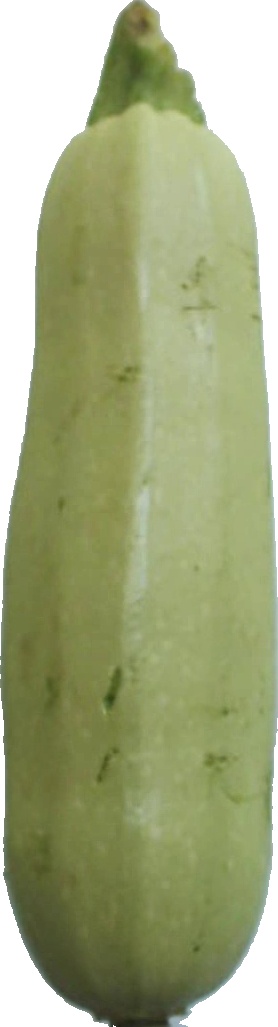
Label: zucchini_1